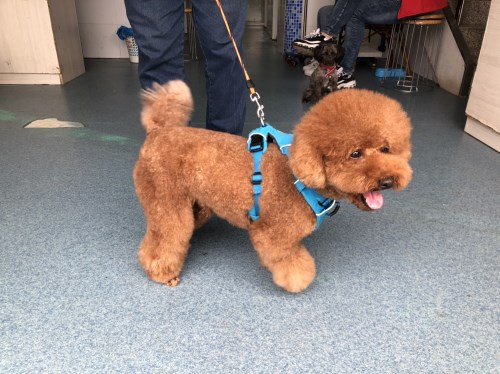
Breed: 7449-n000128-teddy